Charvet Place Vendôme

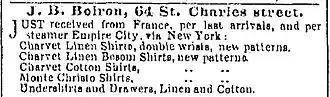
Advertisement (1853) for a receipt of Charvet shirts in New Orleans

Charvet shirts were imported into the United States as early as 1853 (See figure right). By 1860, Charvet's shirts turnover was equally divided between luxury bespoke shirts sold in the Paris store and ready made shirts for export, particularly to Russia, Great-Britain and Havana. Also, following the custom of the time, designs and models were sold to American stores, to be locally reproduced. In the 1920s, Charvet's name was associated in the United States with linen fabrics in "startingly floreated" patterns, used for shirt bibs and cuffs. Nevertheless, into the middle of the 20th century, Charvet was selling only bespoke shirts in the Paris store.